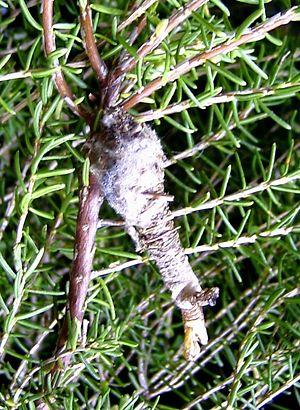
Les Psychidae sont une famille de lépidoptères appelés communément psychés. Les chenilles de Psychidae construisent un fourreau de soie et d'éléments prélevés dans l'environnement. Chez de nombreuses espèces, la femelle est aptère, et est de fait difficile à identifier avec précision.